Answer in natural language. Is beautiful wall painting (marked A) to the right of stainless steel fridge with blue design (marked B)? Choose between the following options: no or yes
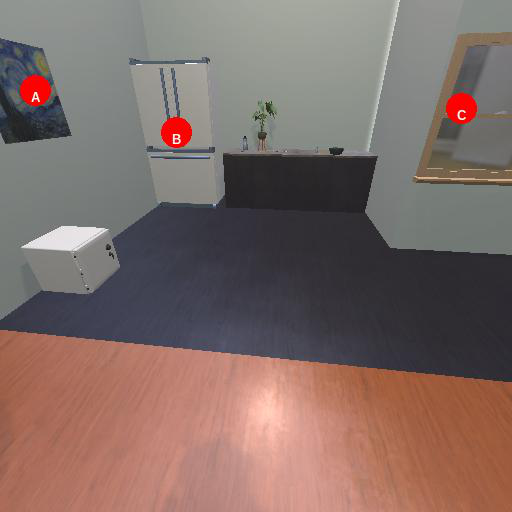
<answer>no</answer>